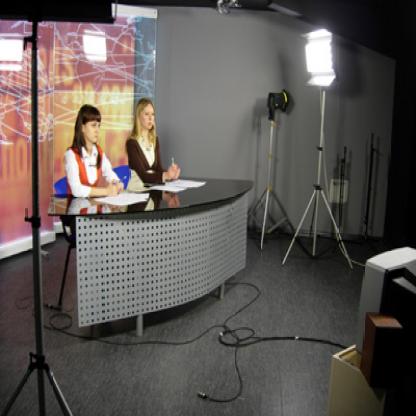
Scene: Indoor